Dallas Independent School District

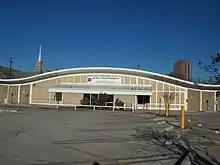
DISD Human Development Office

The Dallas Independent School District (Dallas ISD or DISD) is a school district based in Dallas, Texas, United States. It operates schools in much of Dallas County and is the second-largest school district in Texas and the seventeenth-largest in the United States. During the 1990s, the district branded itself as Dallas Public Schools (DPS).